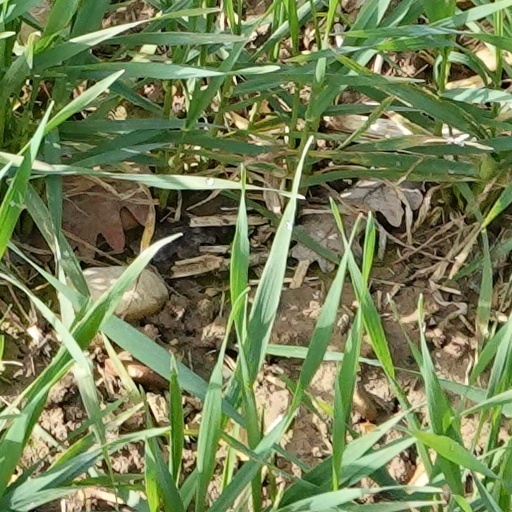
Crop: wheat